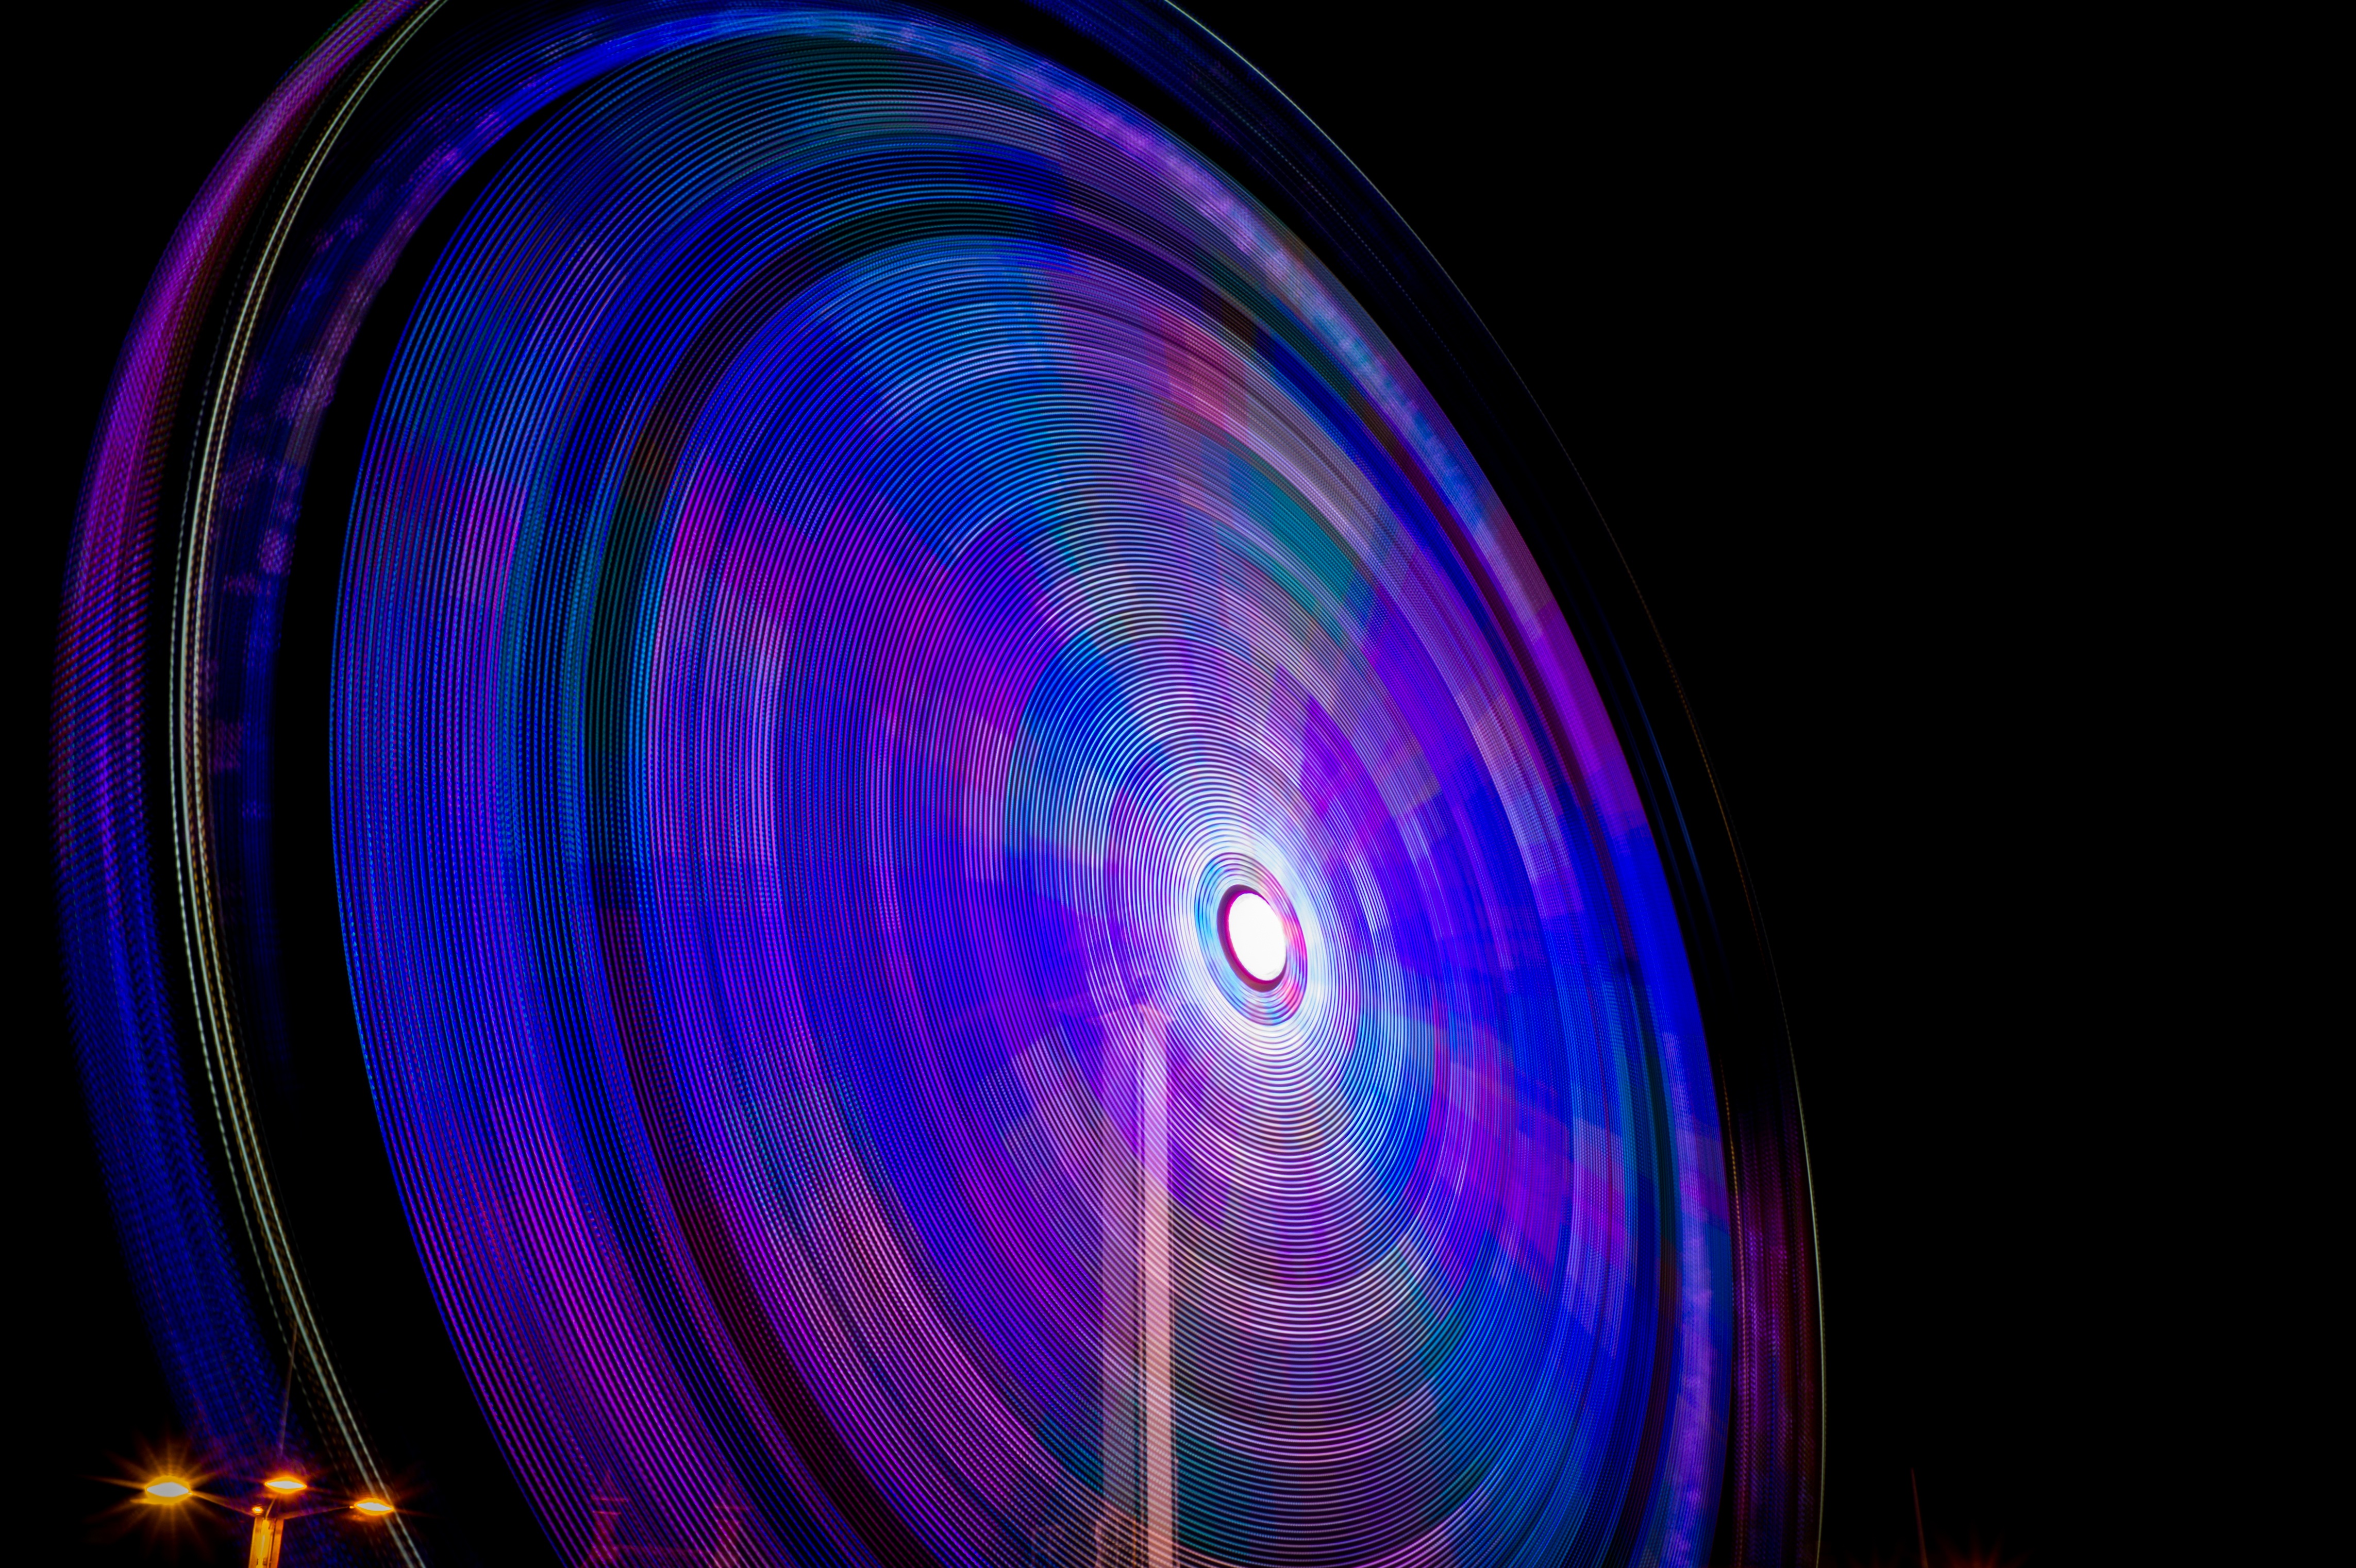
light, night, wheel, round, dark, ferris wheel, amusement park, color, space, ride, blue, long exposure, circle, lights, rotation, symmetry, sphere, amusement, shape, fair, atmosphere of earth, computer wallpaper, fractal art, fun ride